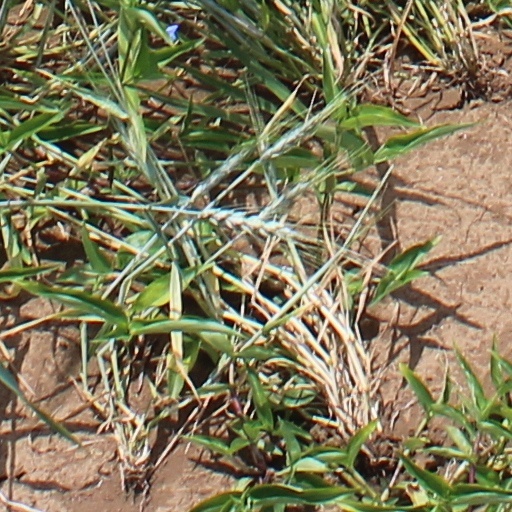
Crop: wheat